Rashid Atkins

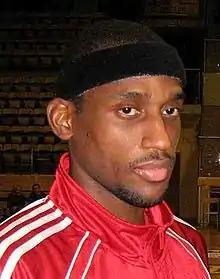
Rashid Atkins

Rashid Sultan Atkins (born May 14, 1975) is an American former professional basketball player. Atkins played collegiately at Saint Joseph's University in Philadelphia from 1994 to 1998 under the name Rashid Bey.